Trondheim Spektrum

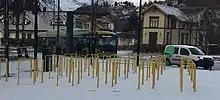
A Bus from AtB at the Bus Charging Station Nidarø, beside the main building.

From summer 2017, Trondheim Spektrum underwent a significant renovation and extension. In June 2017, Veidekke Entreprenør won the contract valued at NOK 317 million (excluding VAT) to build the new multi-purpose hall. Construction work started in September 2017 and was completed in the autumn of 2019. The new venue has nine full-size handball courts and six children's mini courts. The main hall has 8,600 seats and concerts can be arranged with up to 12,000 spectators.